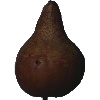
Label: pear_kaiser